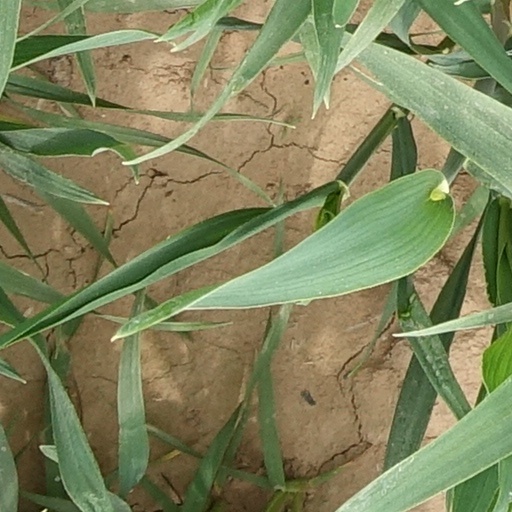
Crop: wheat